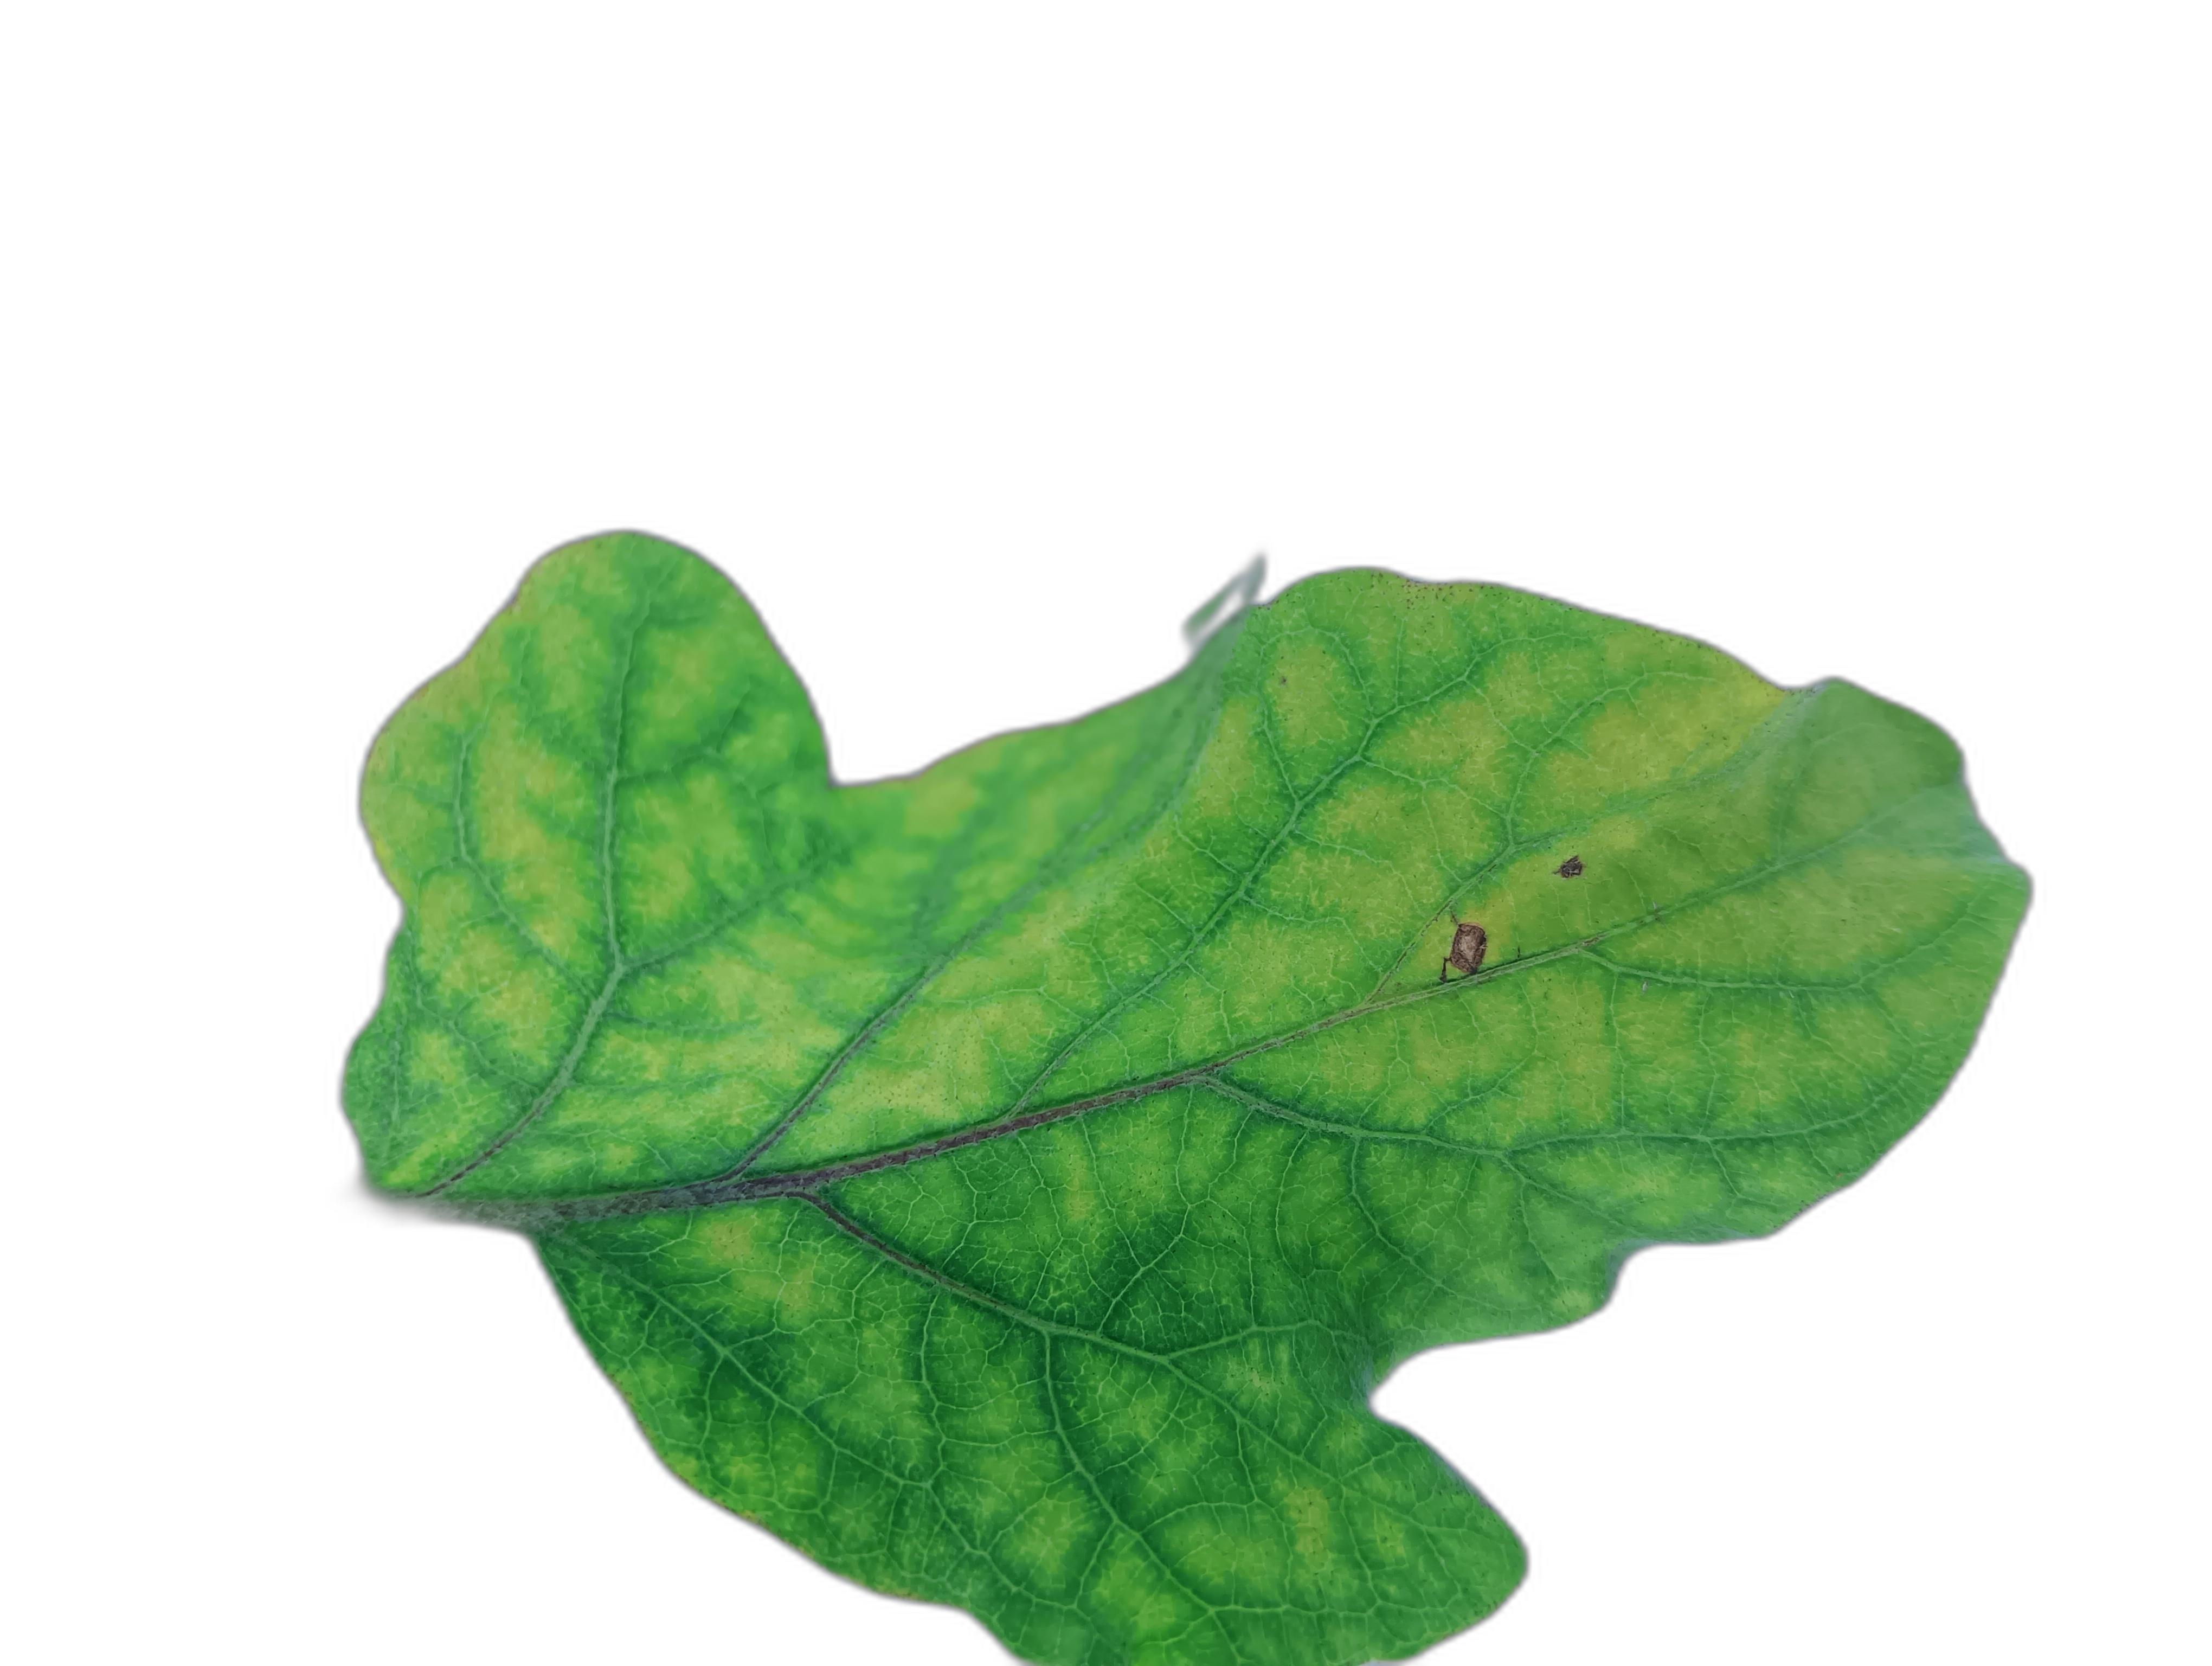
Label: Leaf Spot Disease